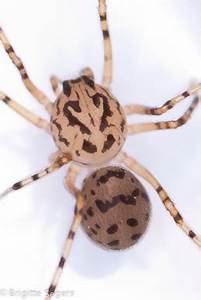
Label: ragno